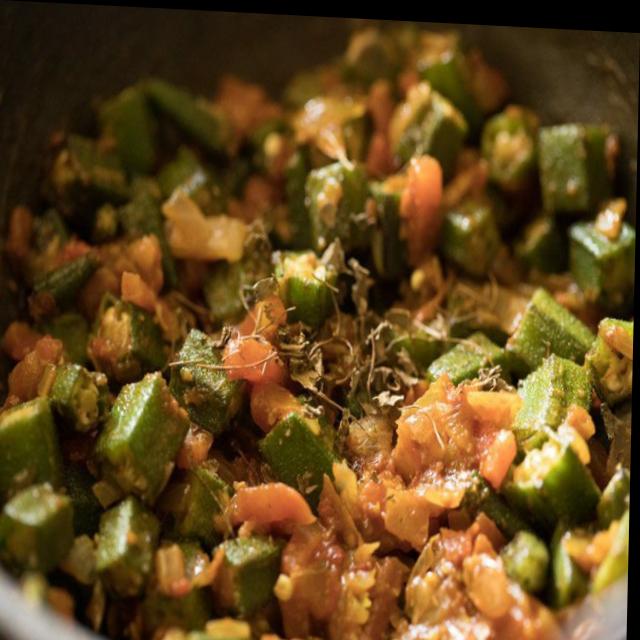
Dish: bhindi_masala